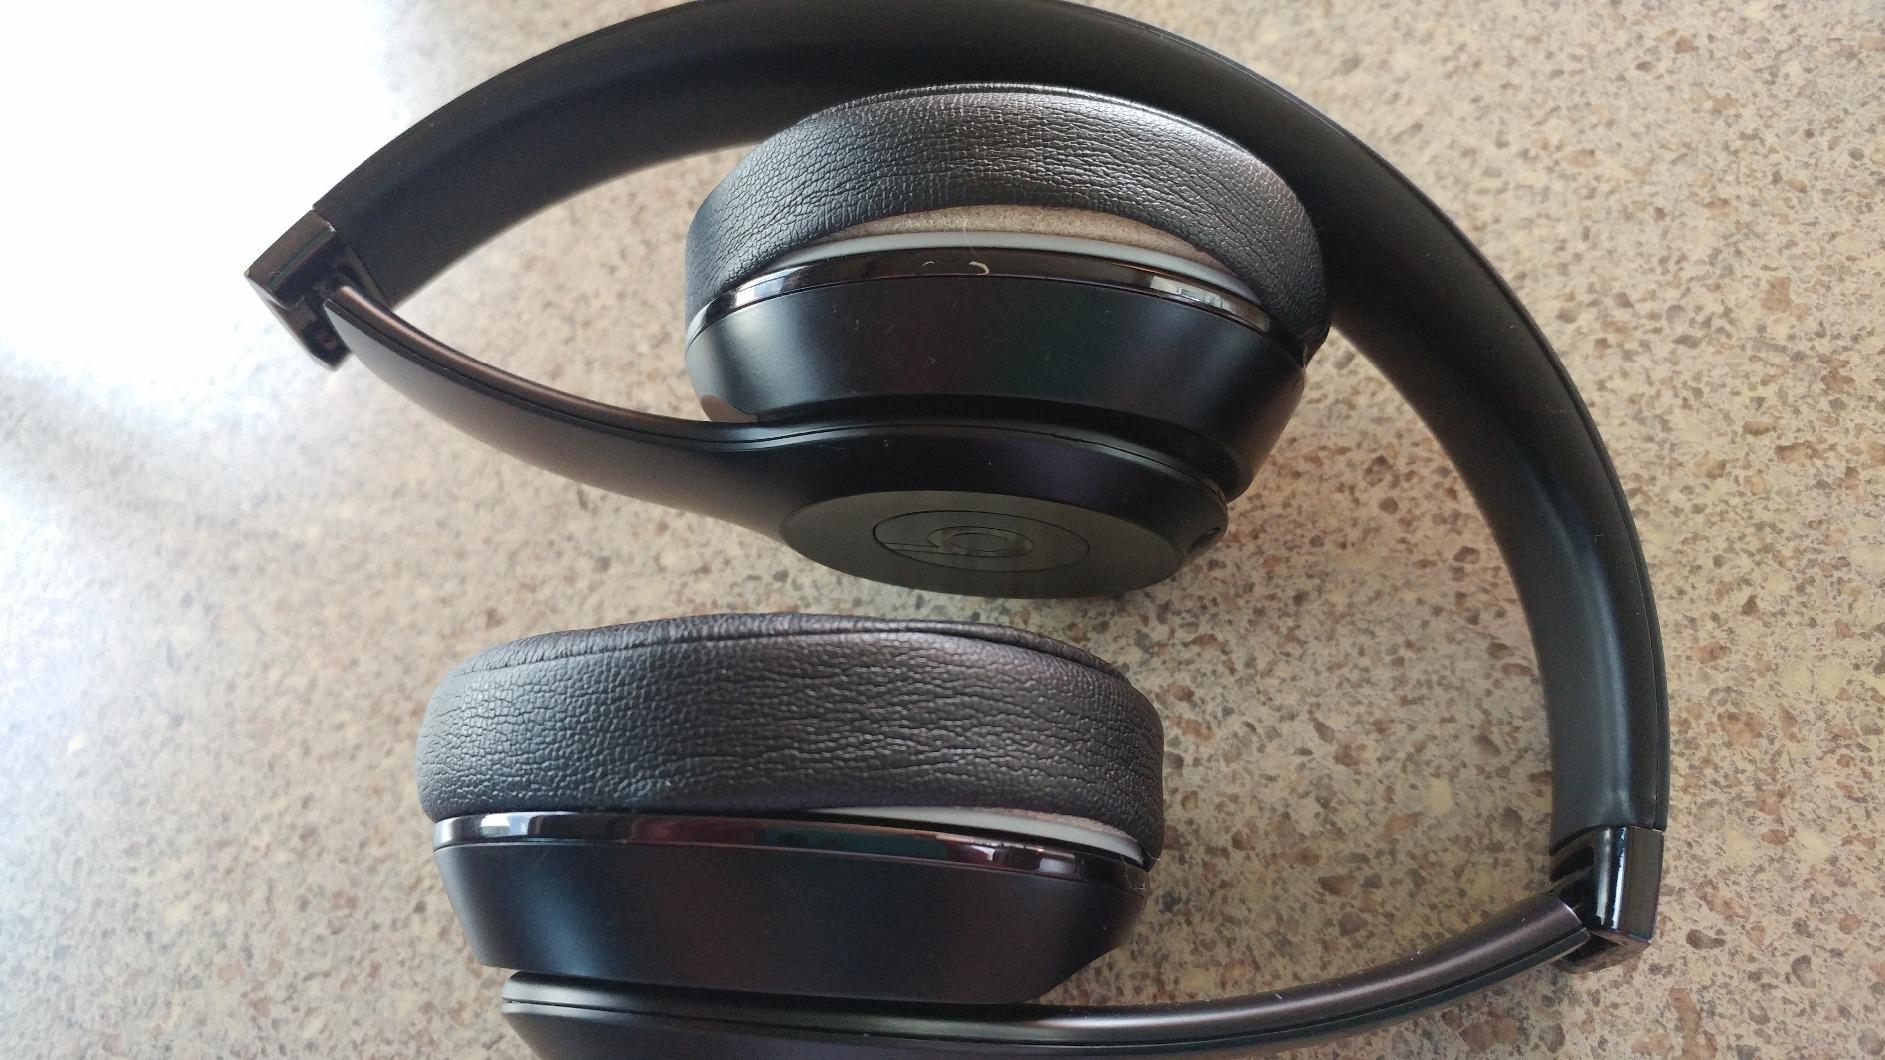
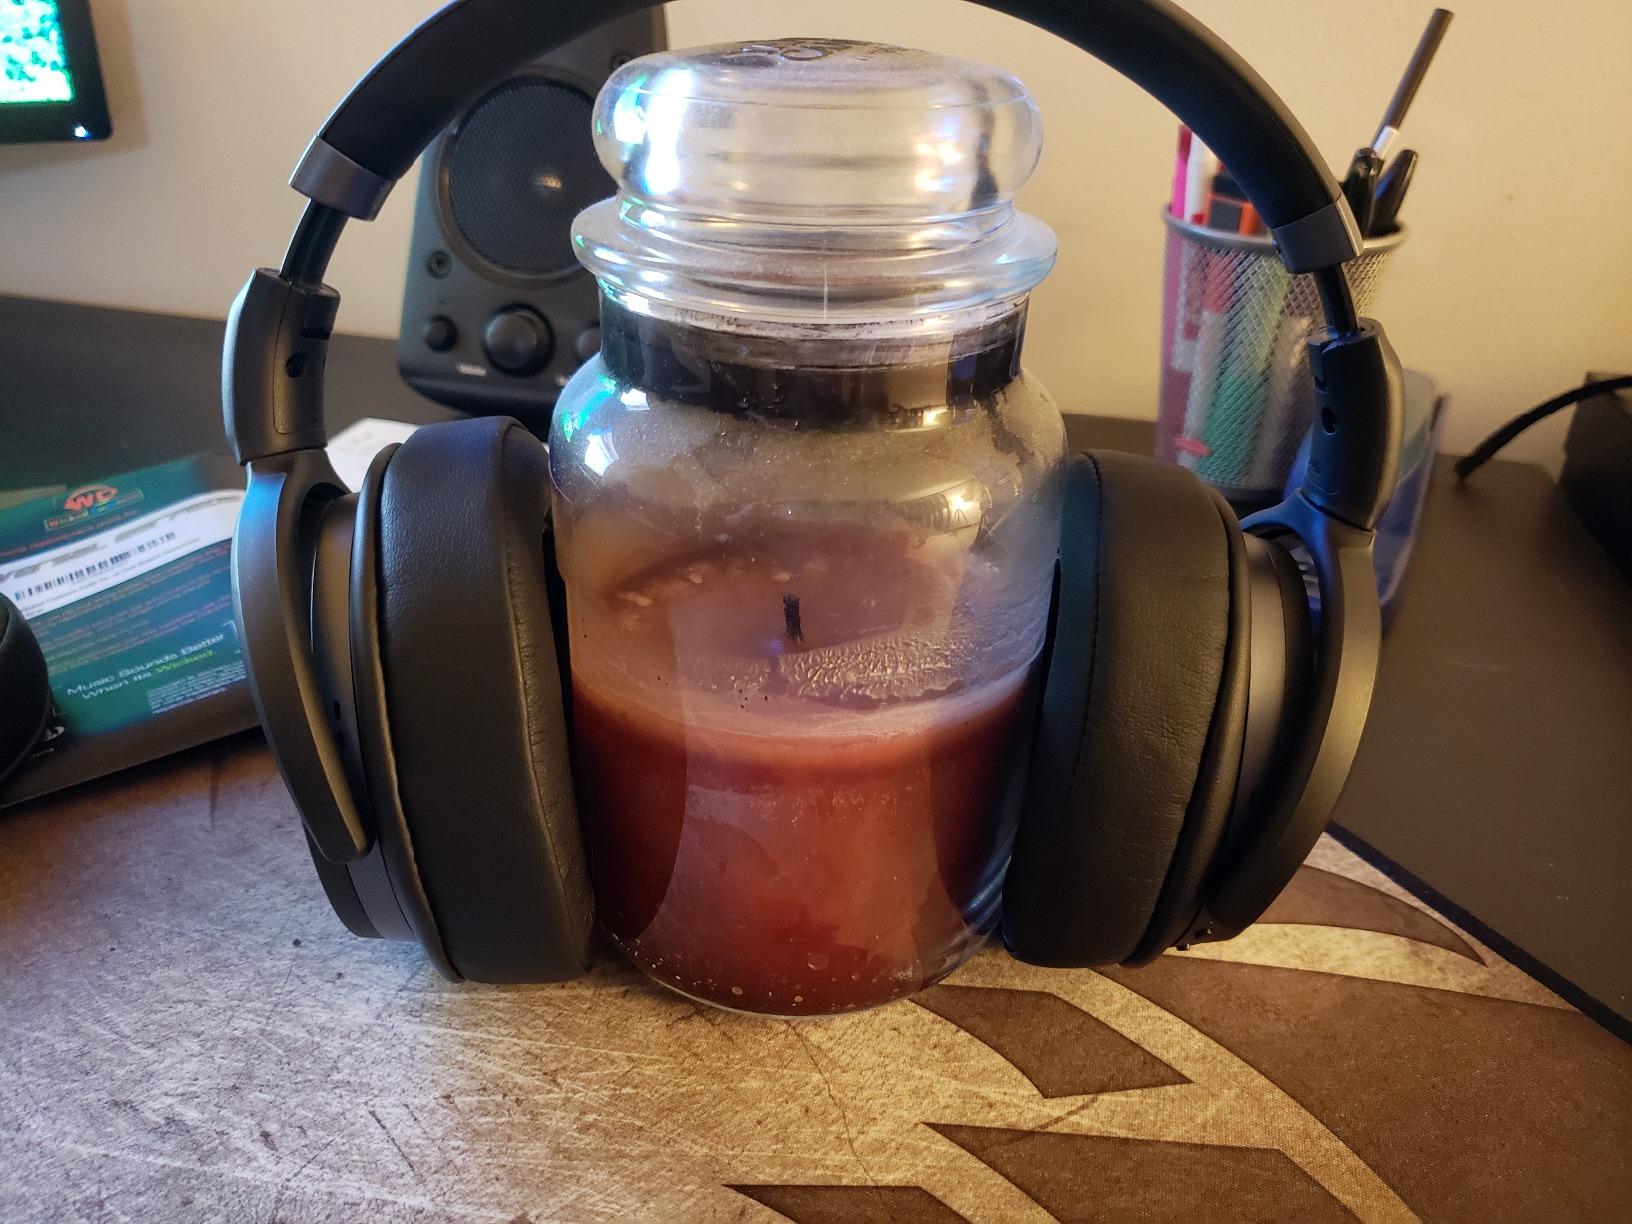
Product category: headphones
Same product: no